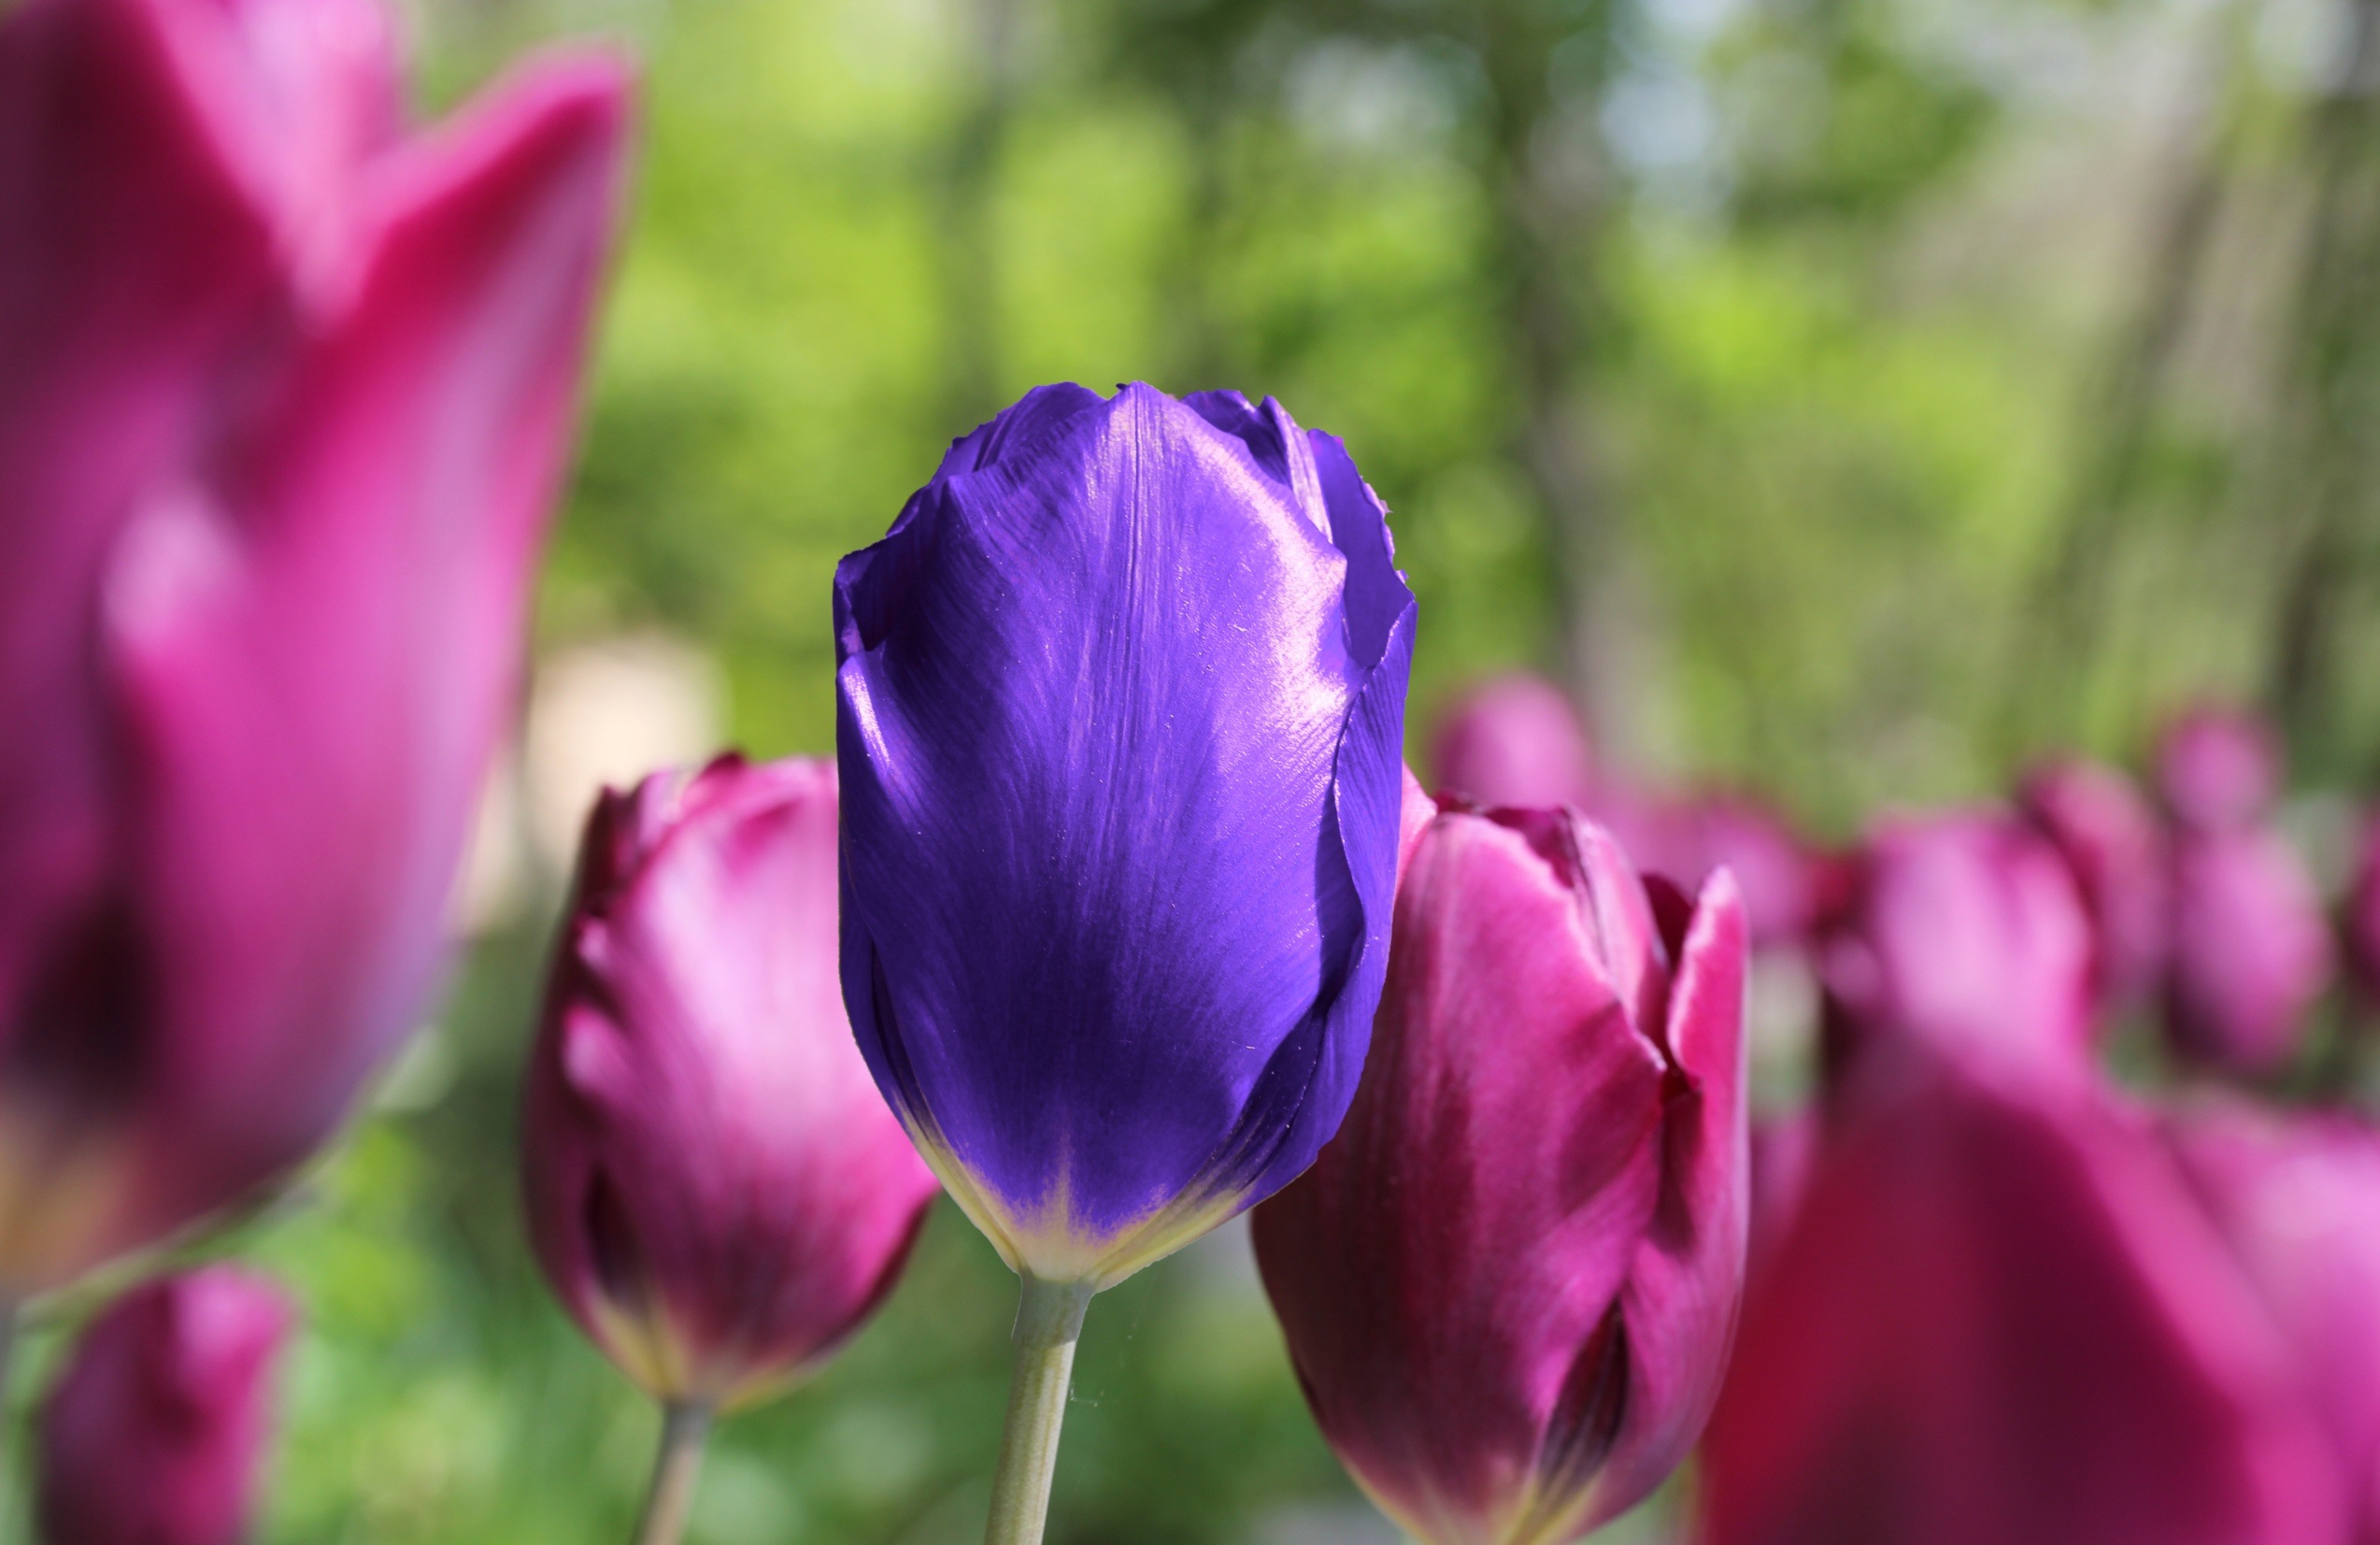
nature, blossom, plant, flower, petal, floral, tulip, spring, fresh, botany, colorful, flora, unique, macro photography, flowering plant, plant stem, land plant